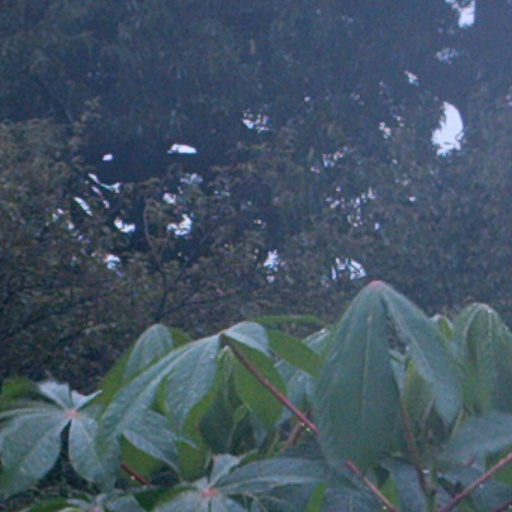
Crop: cassava